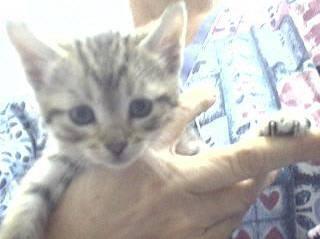
cat